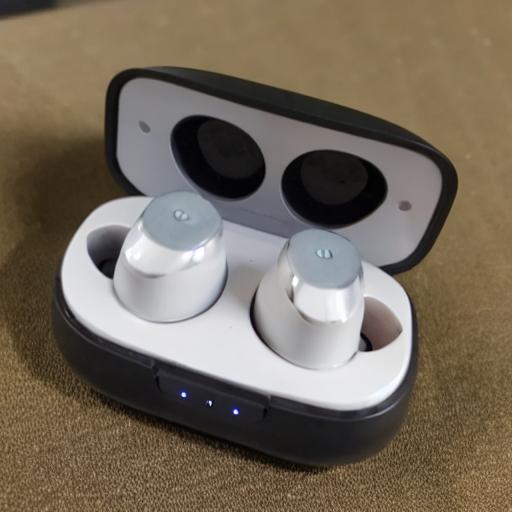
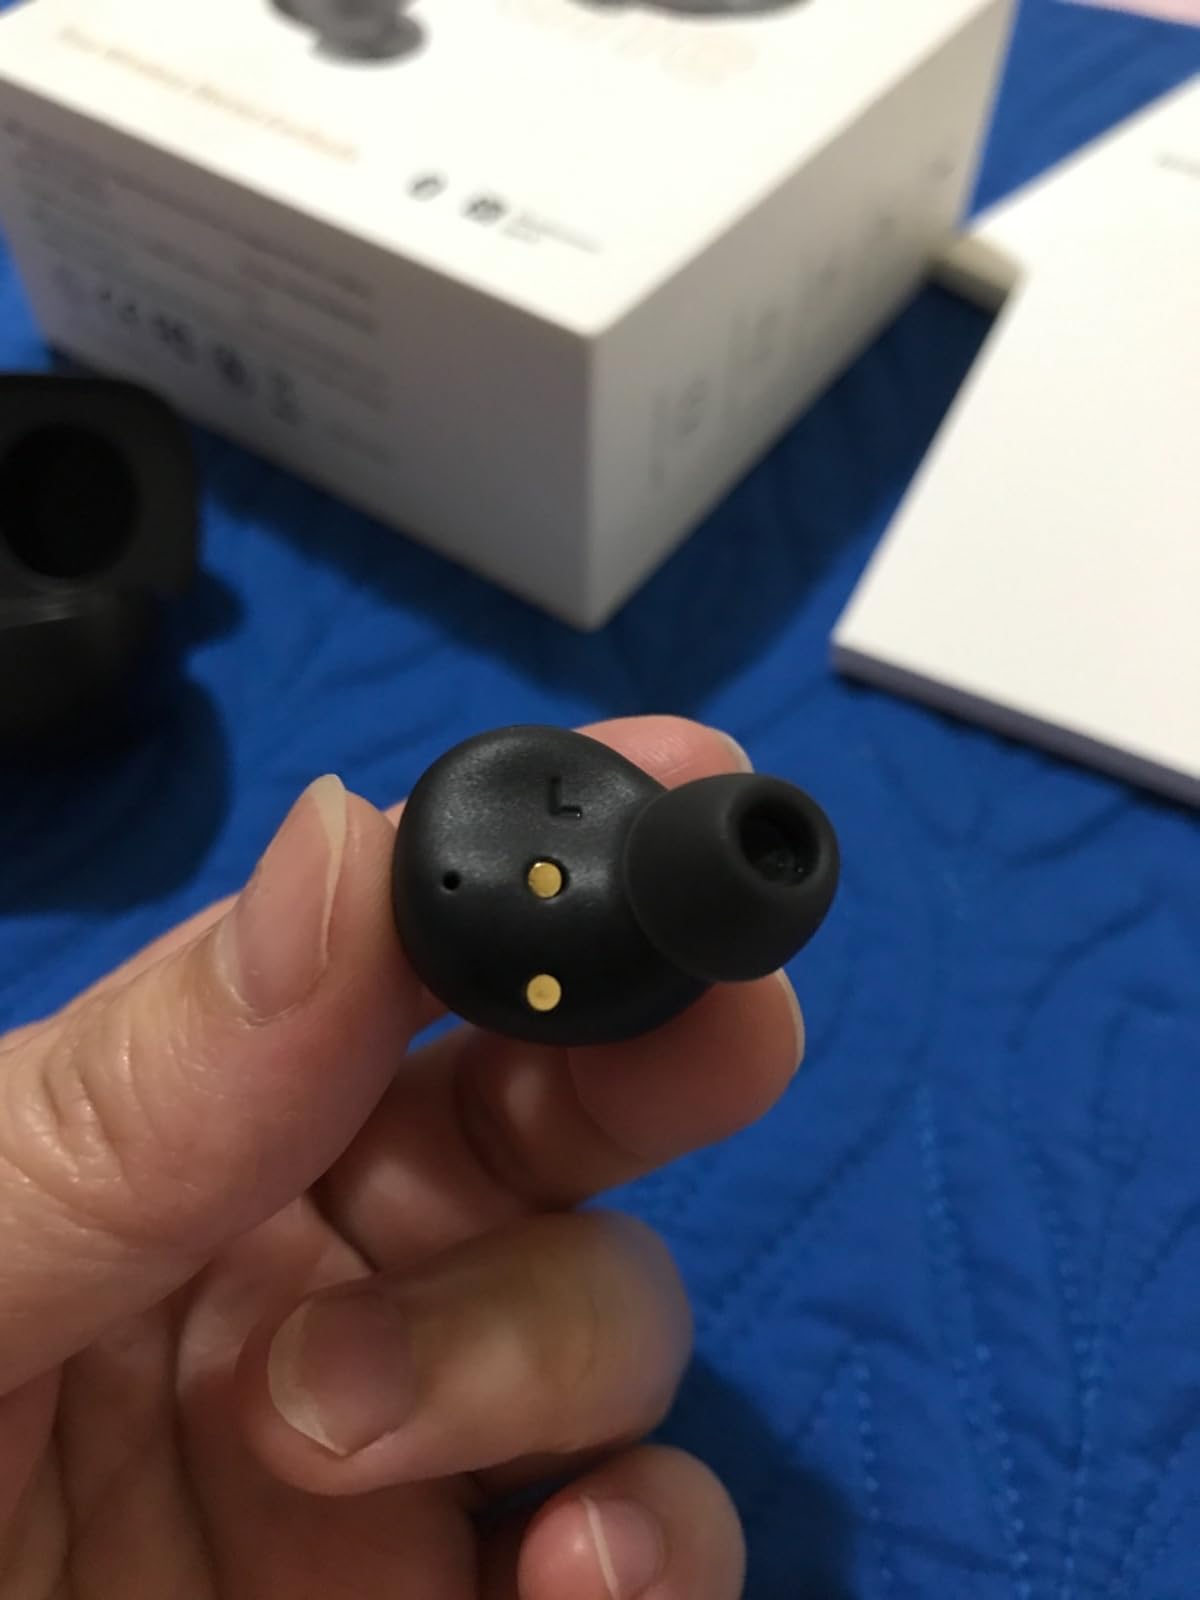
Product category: earbuds
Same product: no